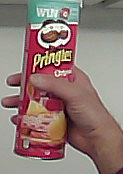
Product: pringles_original